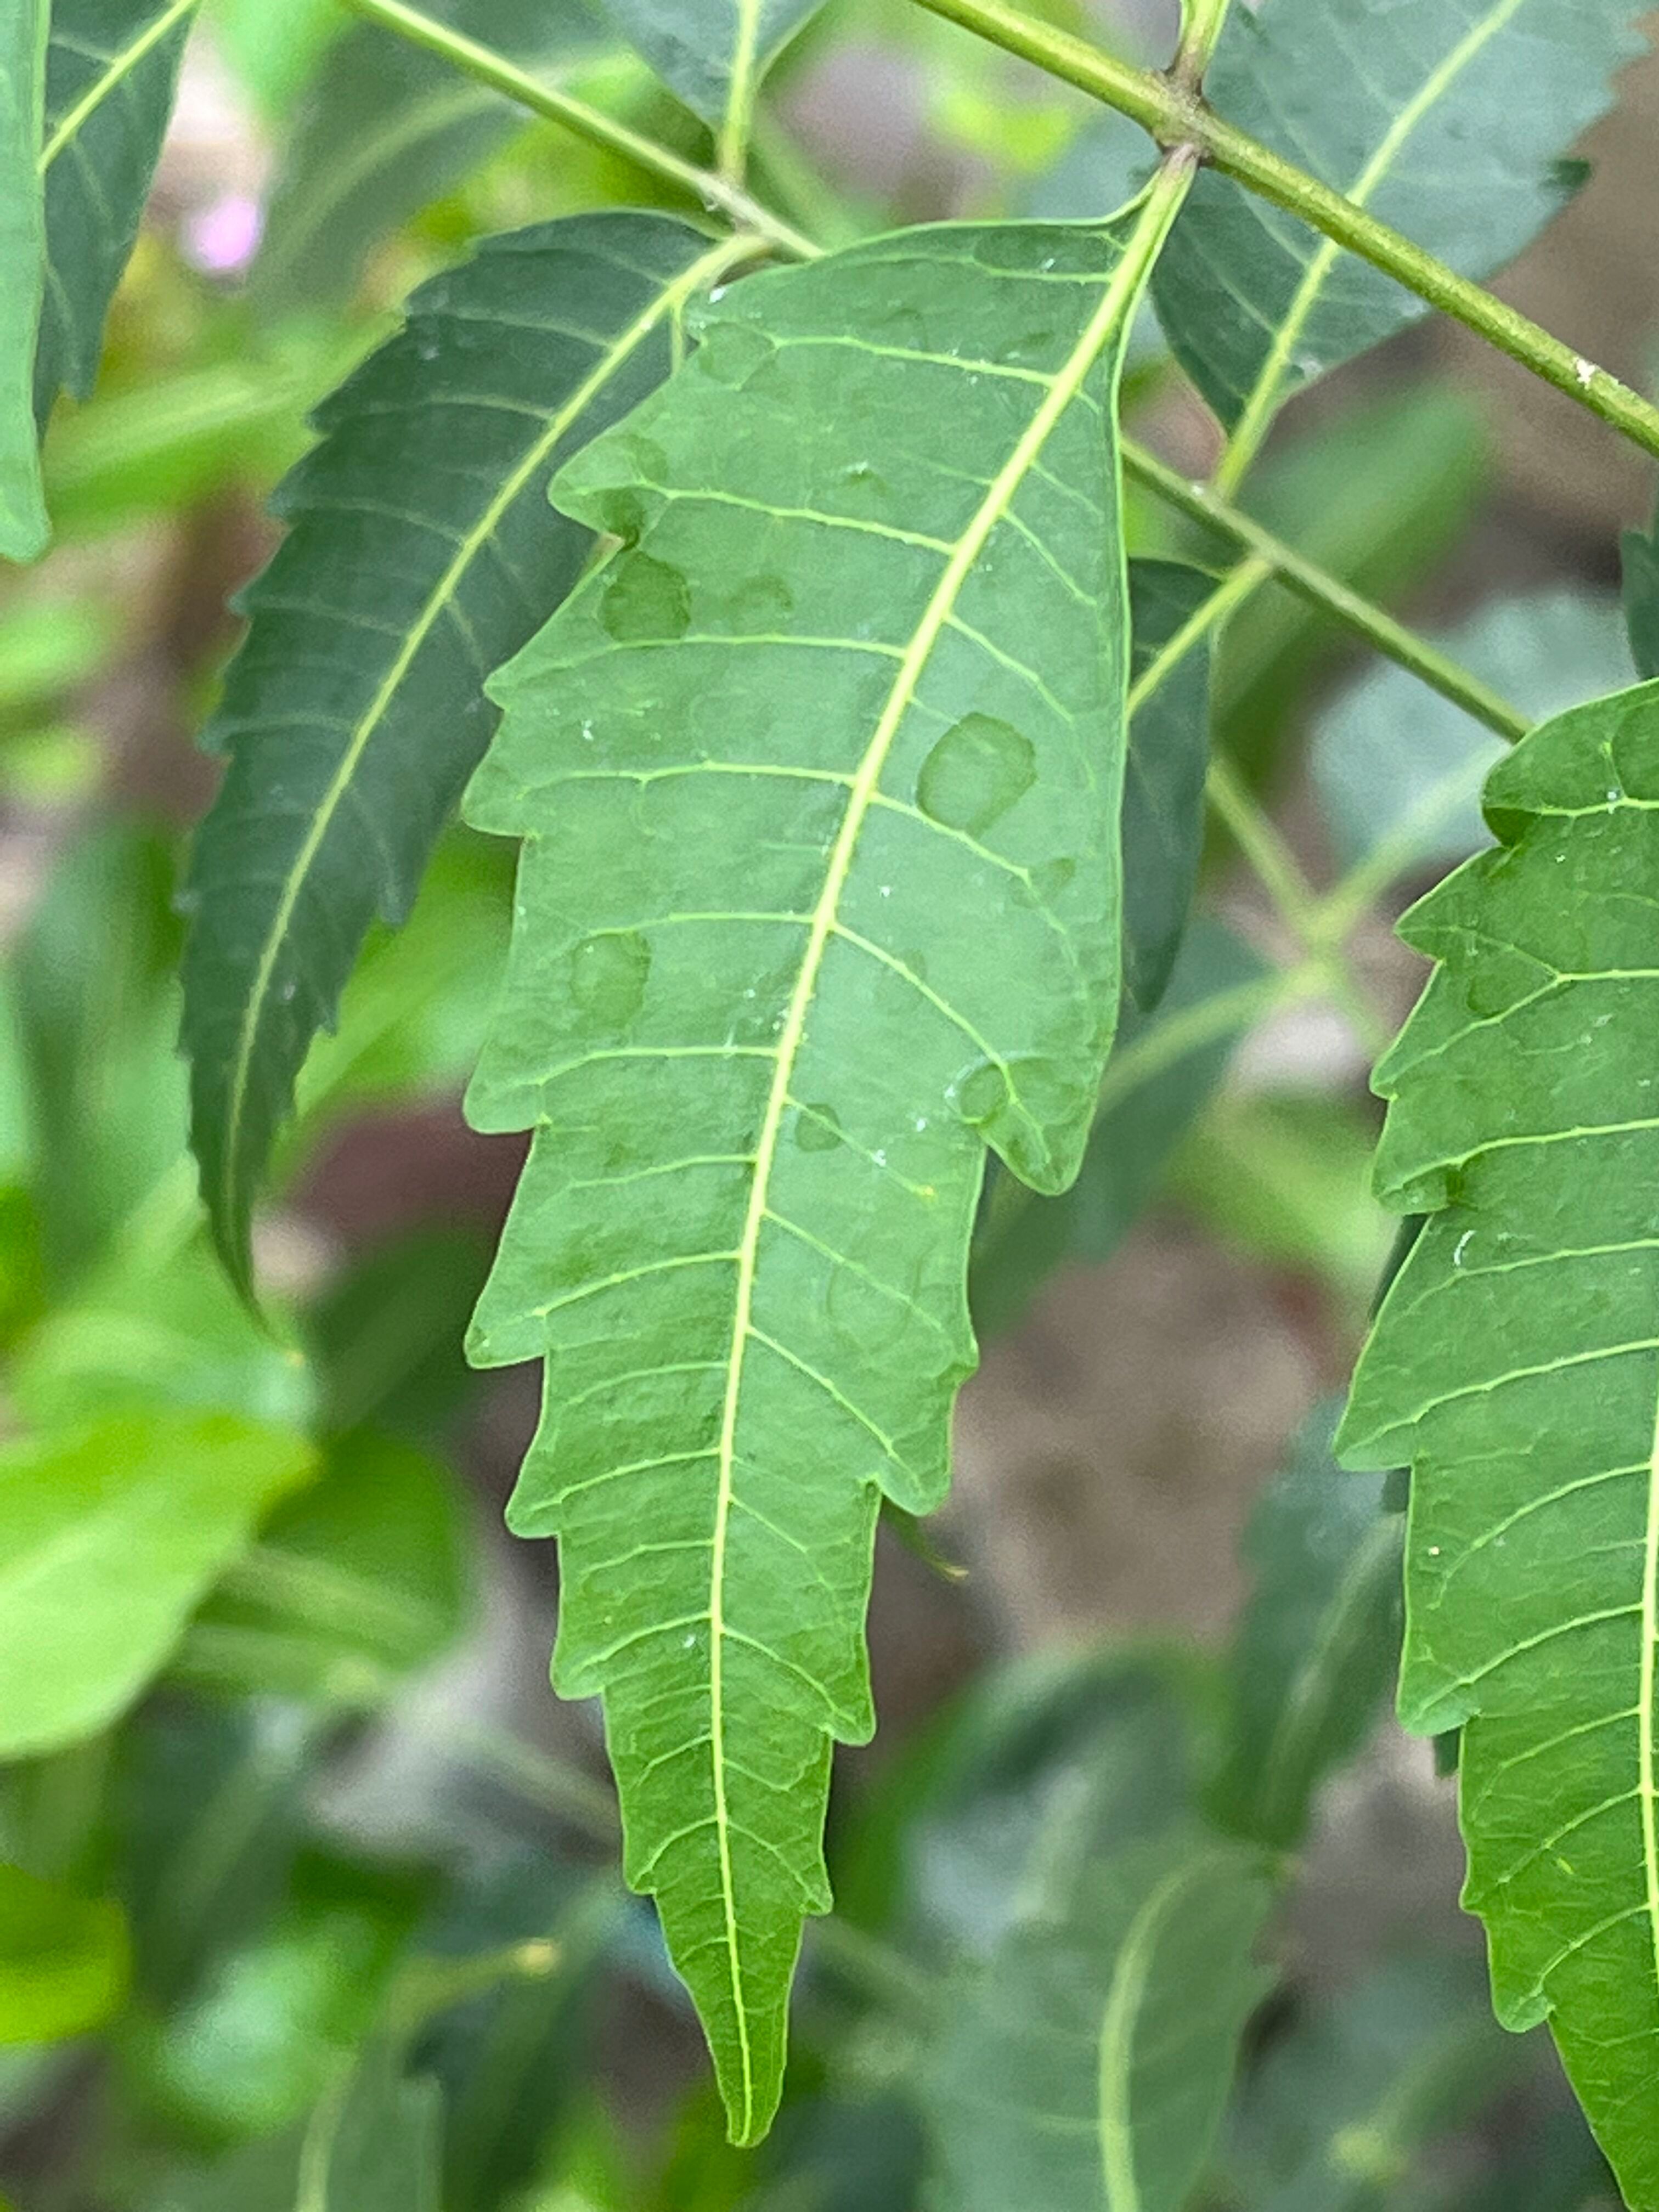
Plant species: azadirachta-indica